My Bonny Light Horseman

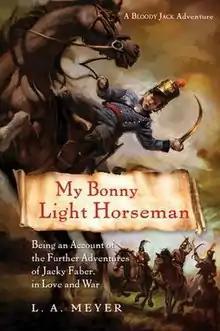
First edition

My Bonny Light Horseman: Being an Account of the Further Adventures of Jacky Faber, in Love and War is a historical novel written by L.A. Meyer, published in 2008. It is the sixth book in the Bloody Jack Adventure series about a teenage girl named Jacky Faber, alias Bloody Jack, set in the early 19th century.